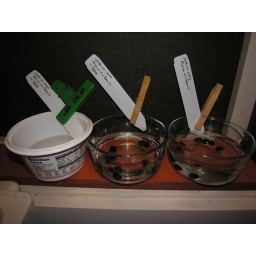
soaking the fruit in water helps to soften the flesh for easier removal.